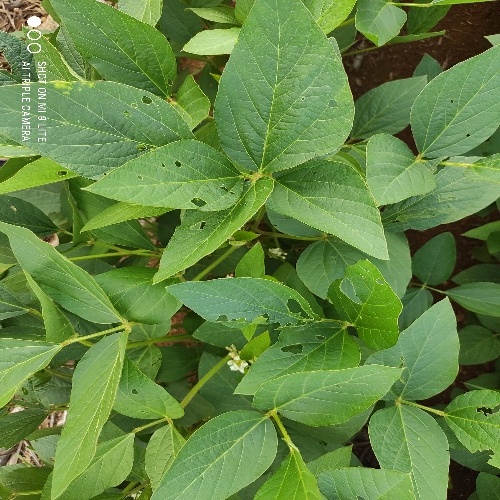
Label: Caterpillar